Tom Fern

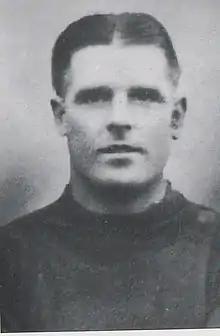

Thomas Edward Fern (1 April 1886 – 21 March 1966) was an English footballer who played as a goalkeeper for Worksop Town, Lincoln City, Everton, and Port Vale. He won the Football League with Everton in 1914–15.